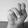
ASL letter: N